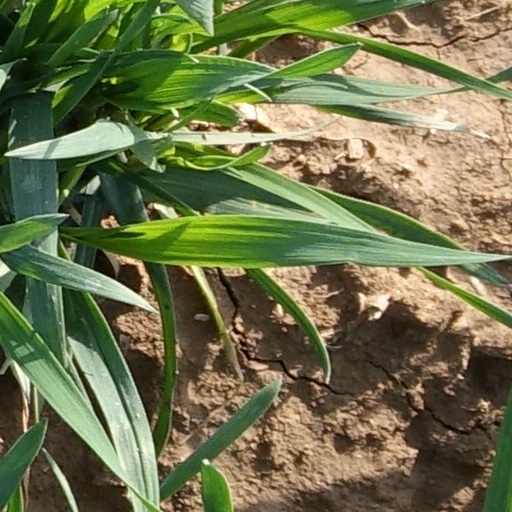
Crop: wheat